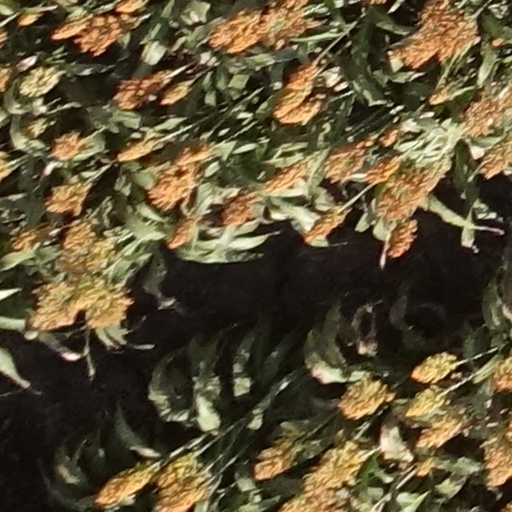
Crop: sorghum